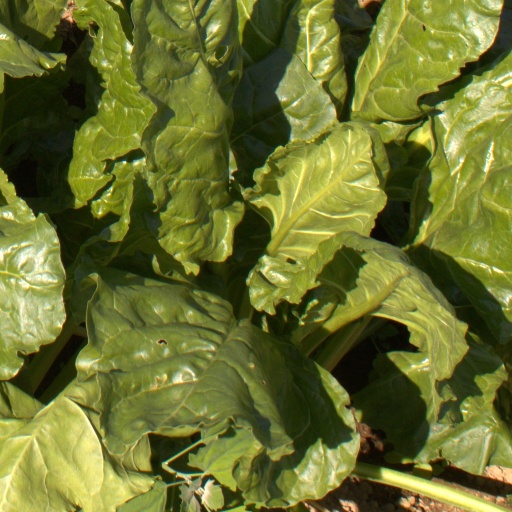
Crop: sugar beet